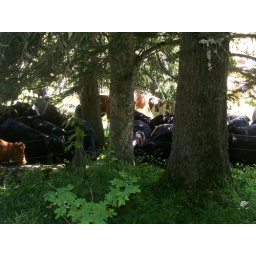
We had to jump a fence when this wild bunch spotted our picnic. I am in Switzerland, after all.